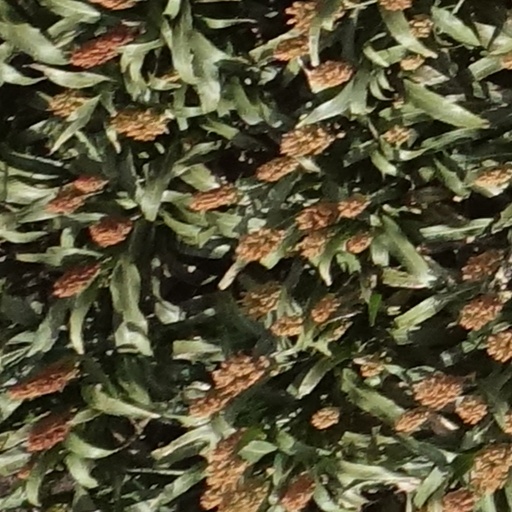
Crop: sorghum